Rob Roy MacGregor

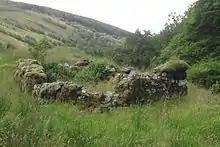
The remains of Rob Roy MacGregor's house in upper Glen Shira

His principal creditor, James Graham, 1st Duke of Montrose, then seized his lands. In a letter later circulated on his behalf and widely believed at the time, MacGregor alleged that Montrose had twice offered to forgive his debts in return for perjured testimony that would help to frame the Duke of Argyll for both high treason and Jacobitism. MacGregor further claimed that when he indignantly refused, he was branded an outlaw, and his wife and family were evicted from their house at Inversnaid, which was then burned down. MacGregor also claimed that John Murray, 1st Duke of Atholl offered him a full pardon under the same terms, which he also indignantly refused. In retaliation, MacGregor waged a private blood feud against Montrose, both raiding his cattle and robbing his rents.